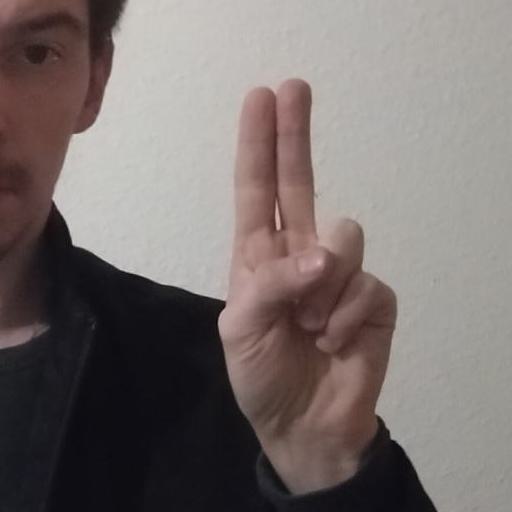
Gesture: two_up